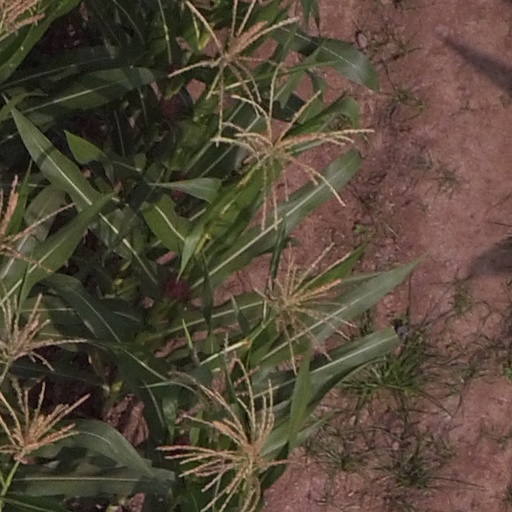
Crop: maize; corn